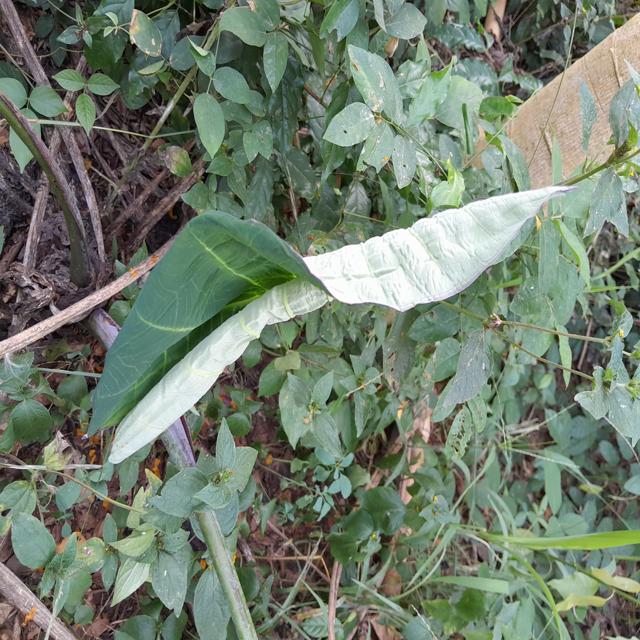
Label: Healthy